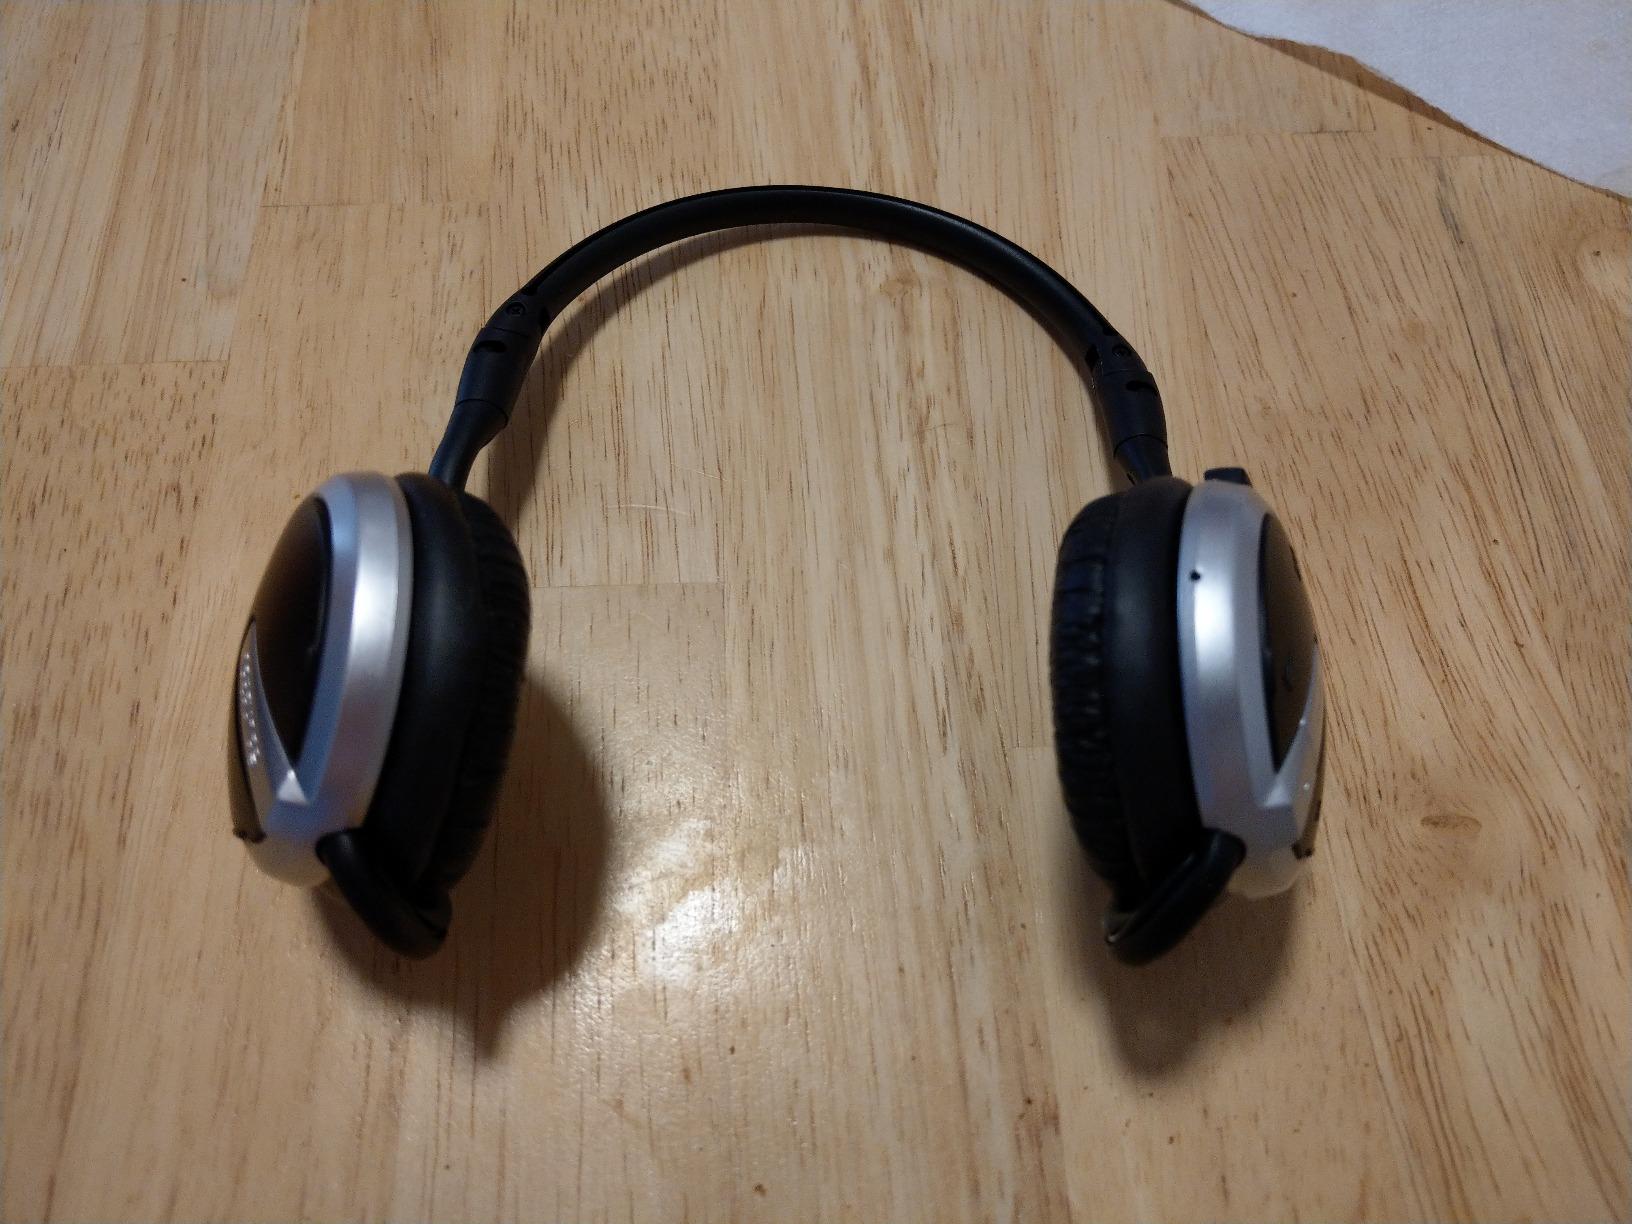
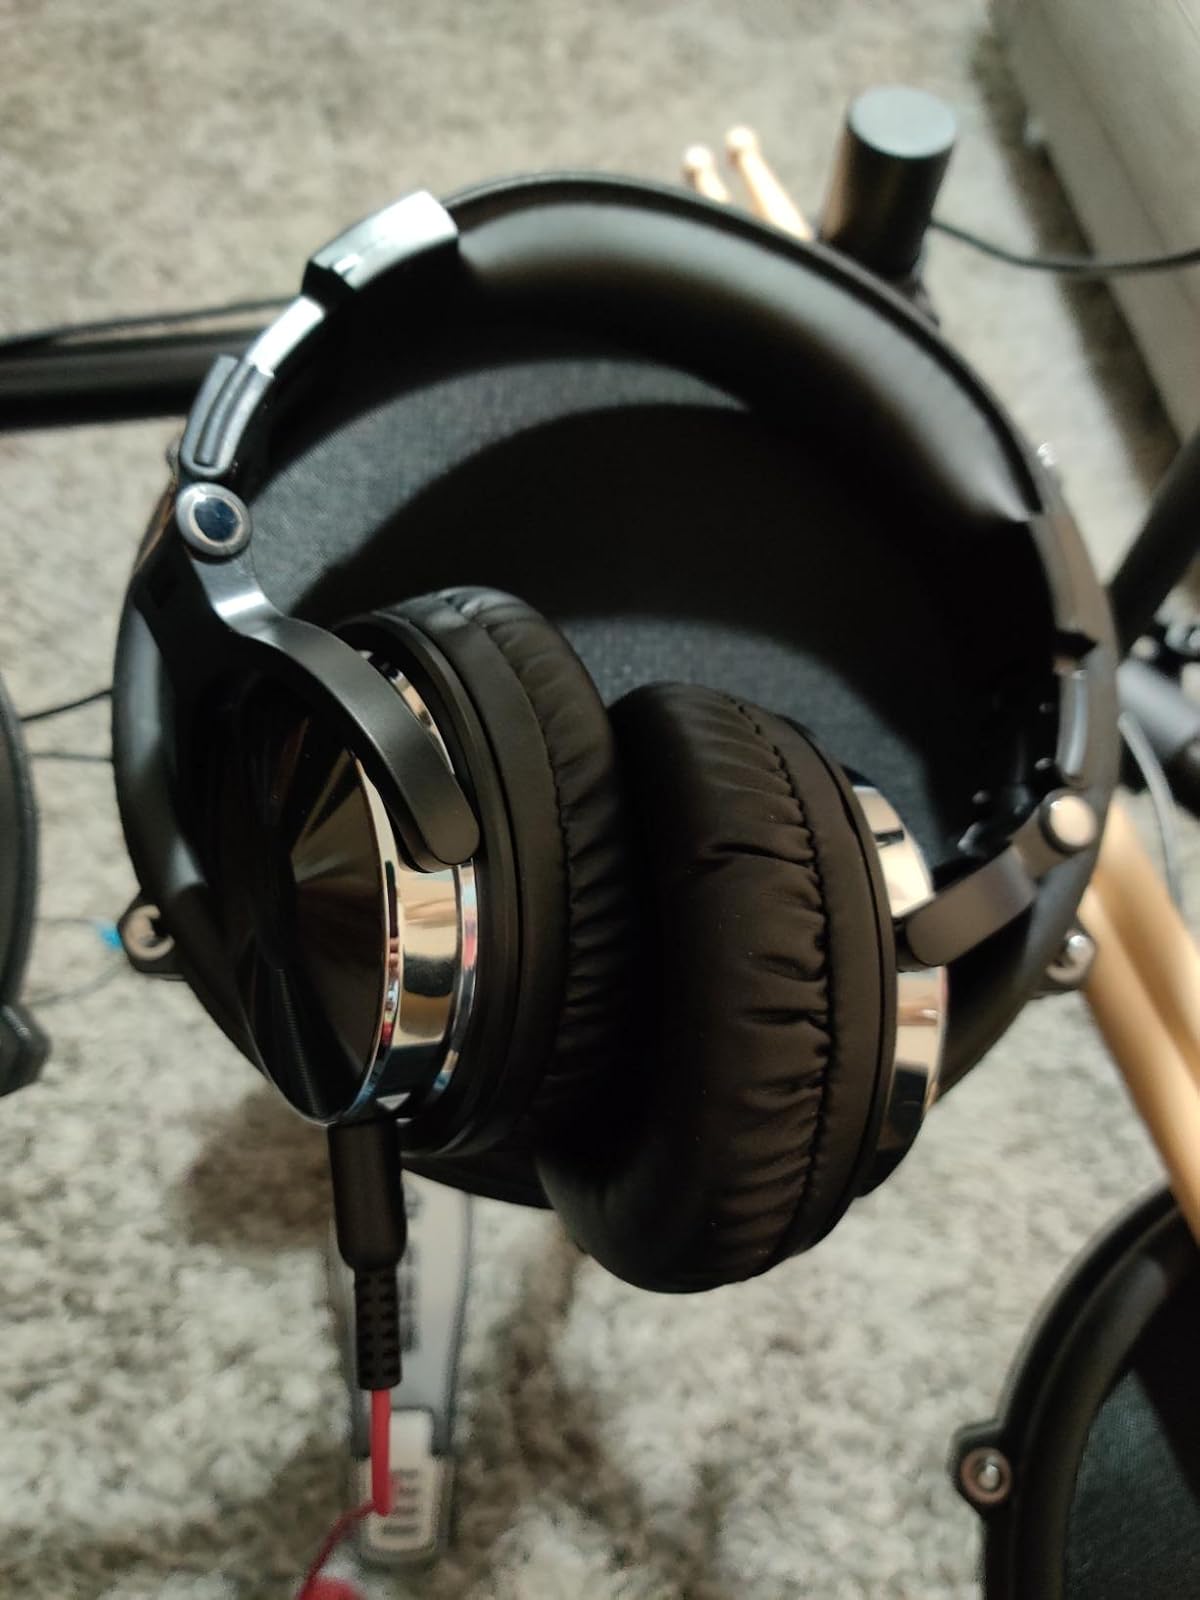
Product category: headphones
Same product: no